Australia in the Iraq War

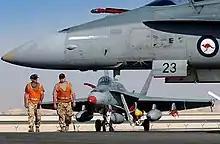
F/A-18A aircraft and ground crew from No. 75 Squadron.

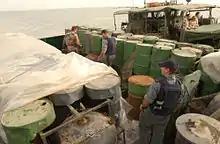
Members of Clearance Diving Team Three and an Army LCM-8 inspecting camouflaged mines, 21 March 2003.

Planning for the deployment of ADF units to the Middle East began in mid-2002 when Australian officers were attached to United States planning teams. This was before the Government's announcement that Australia would join the United States and British buildup, but was conducted as contingency planning which did not imply a commitment to war.